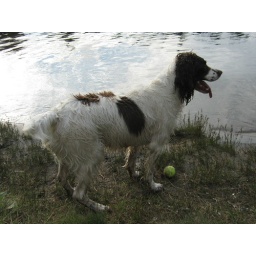
dog by the lake